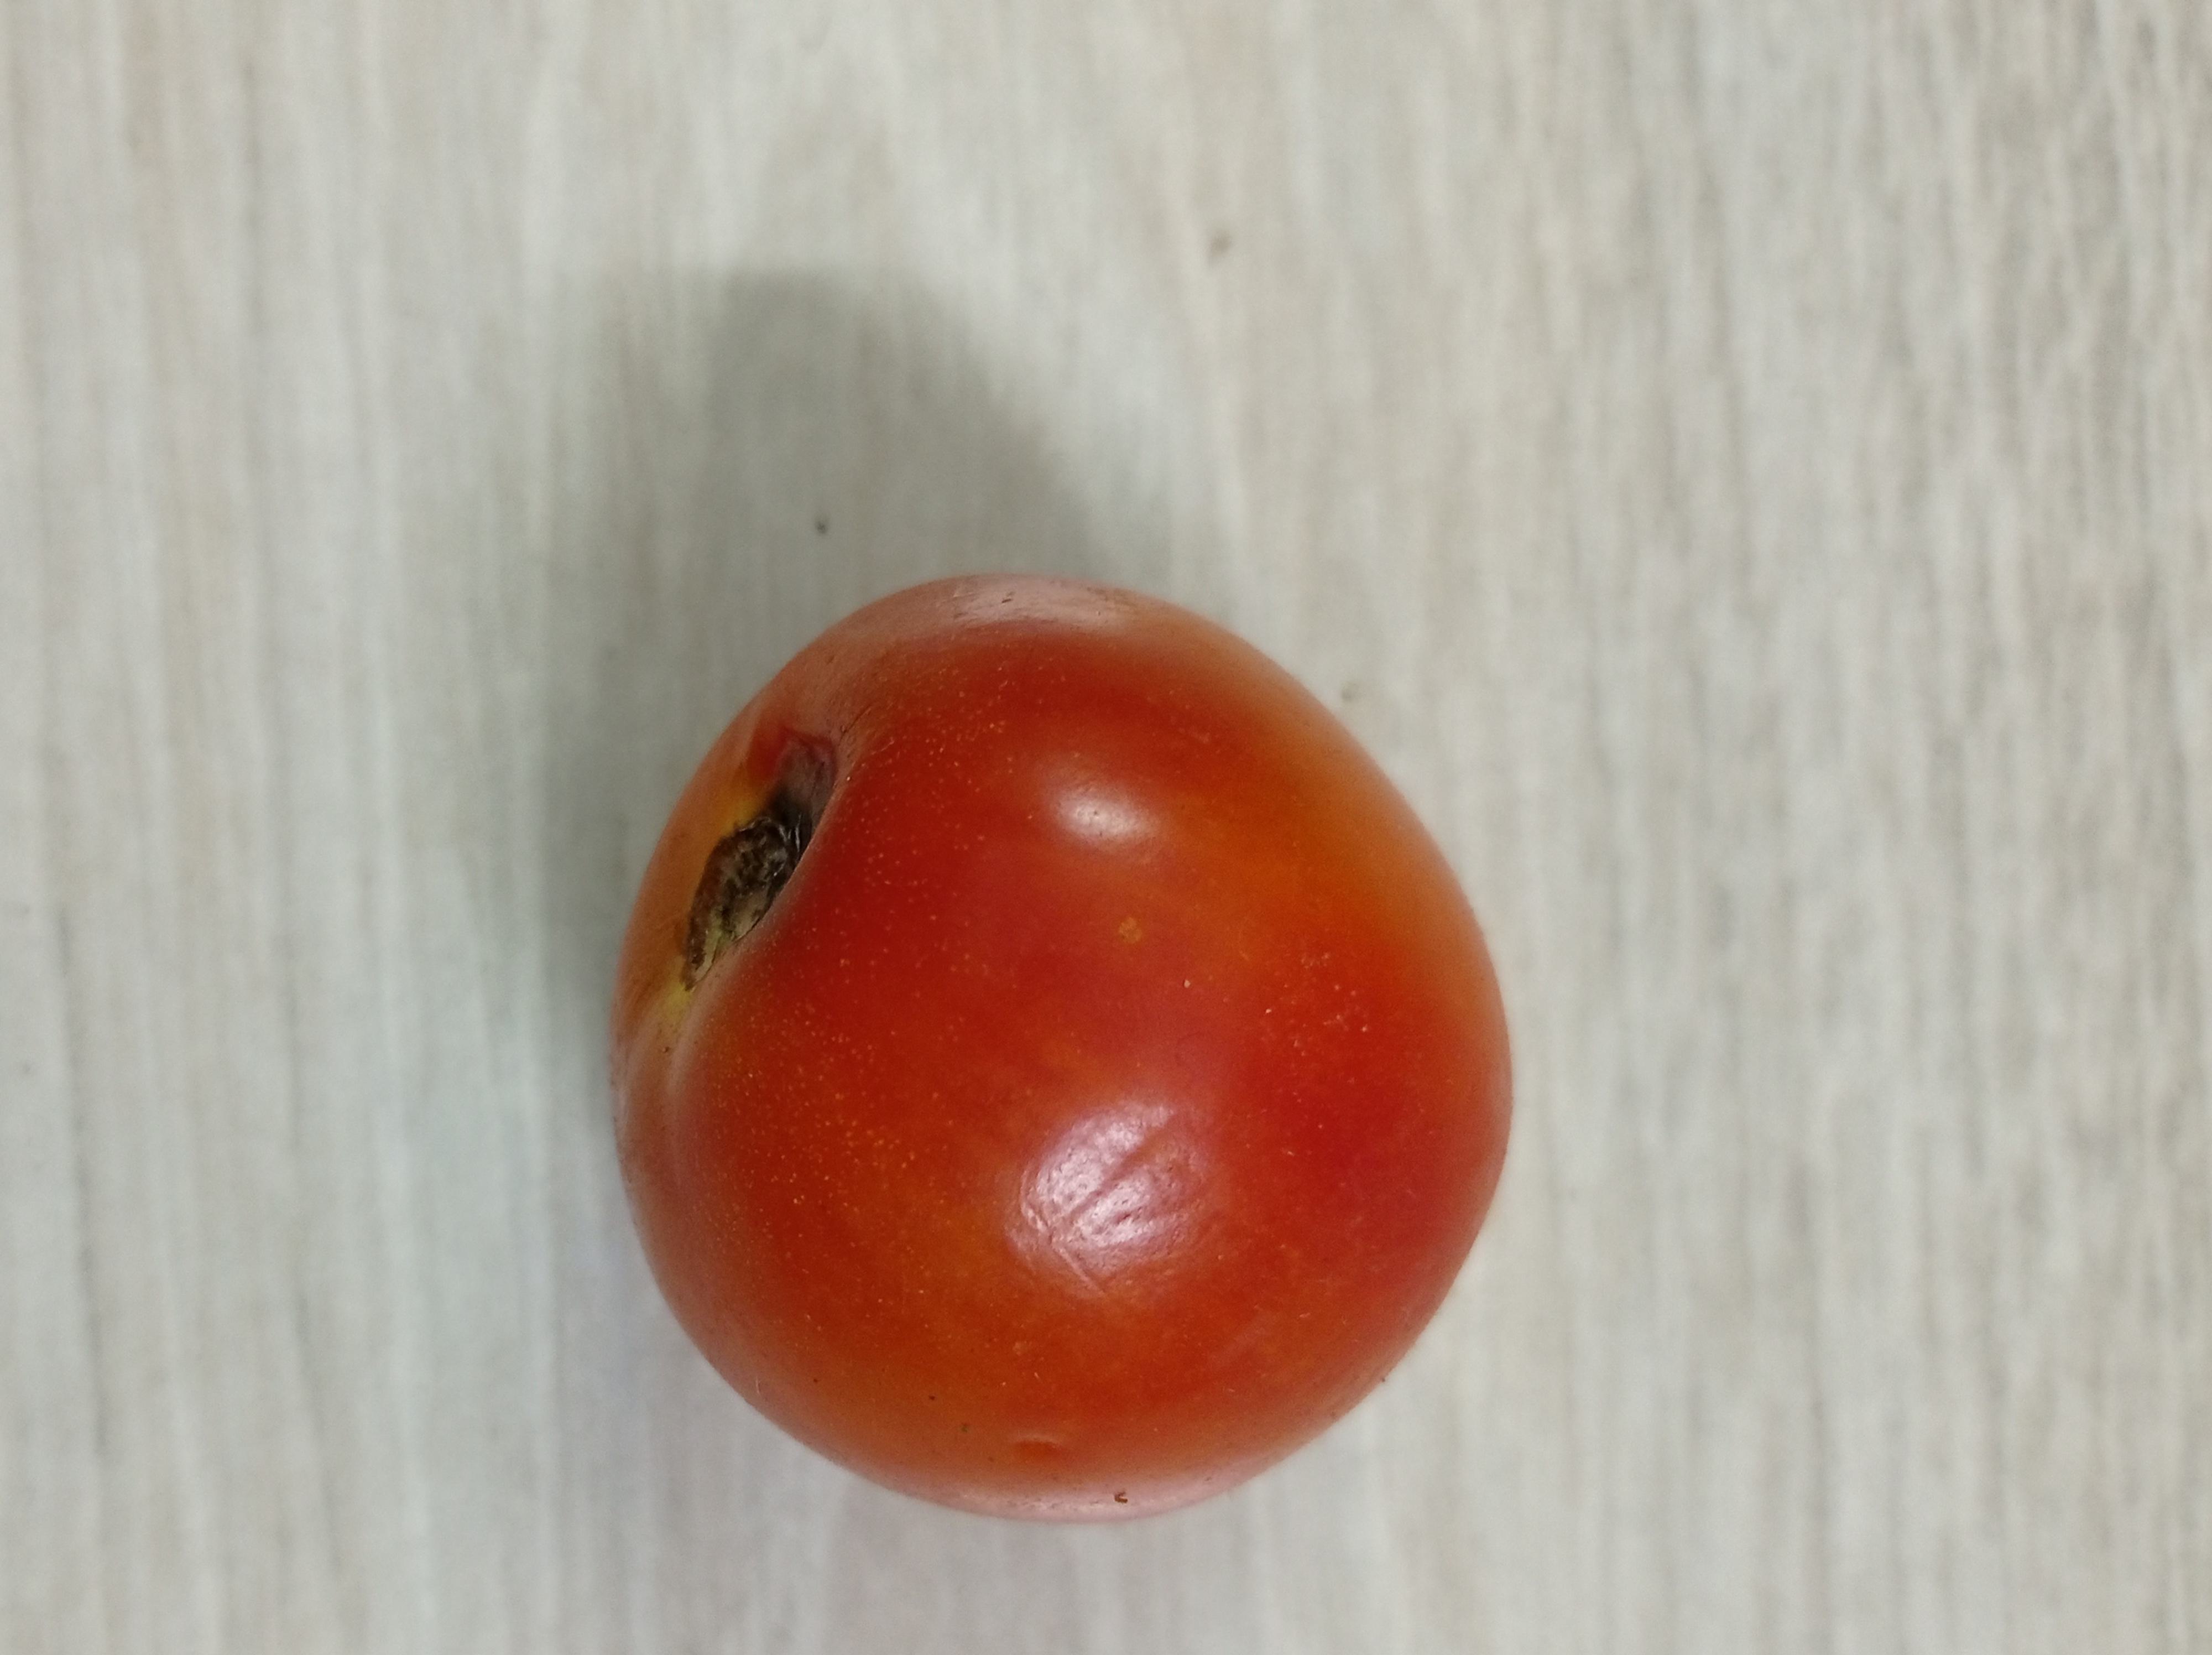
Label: Fresh